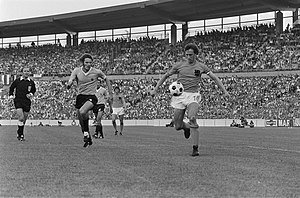
Pablo Forlán
Pablo Forlán forsøger af markere Johan Cruyff under VM i 1974
Pablo Justo Forlán Lamarque er en tidligere uruguayansk fodboldspiller, der som forsvarer på Uruguays landshold deltog ved både VM i 1966 i England og VM i 1974 i Vesttyskland. I alt nåede han at spille 17 kampe for landsholdet.